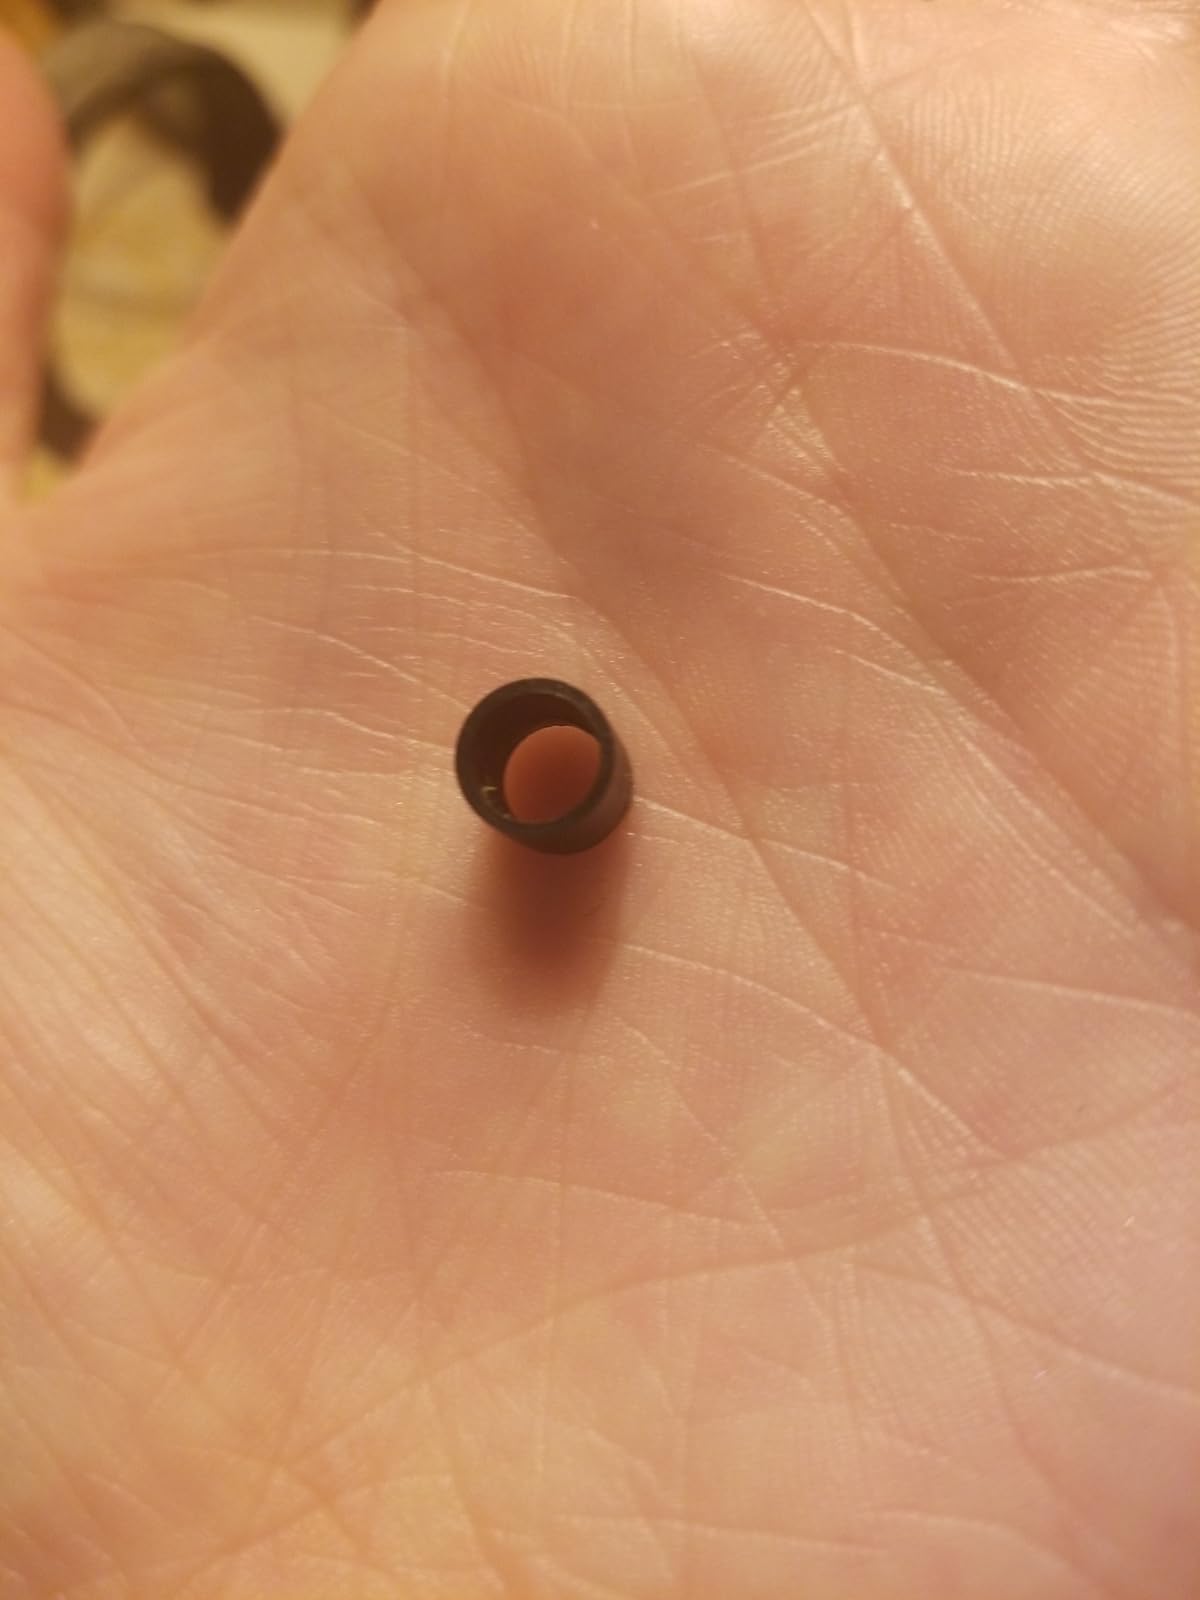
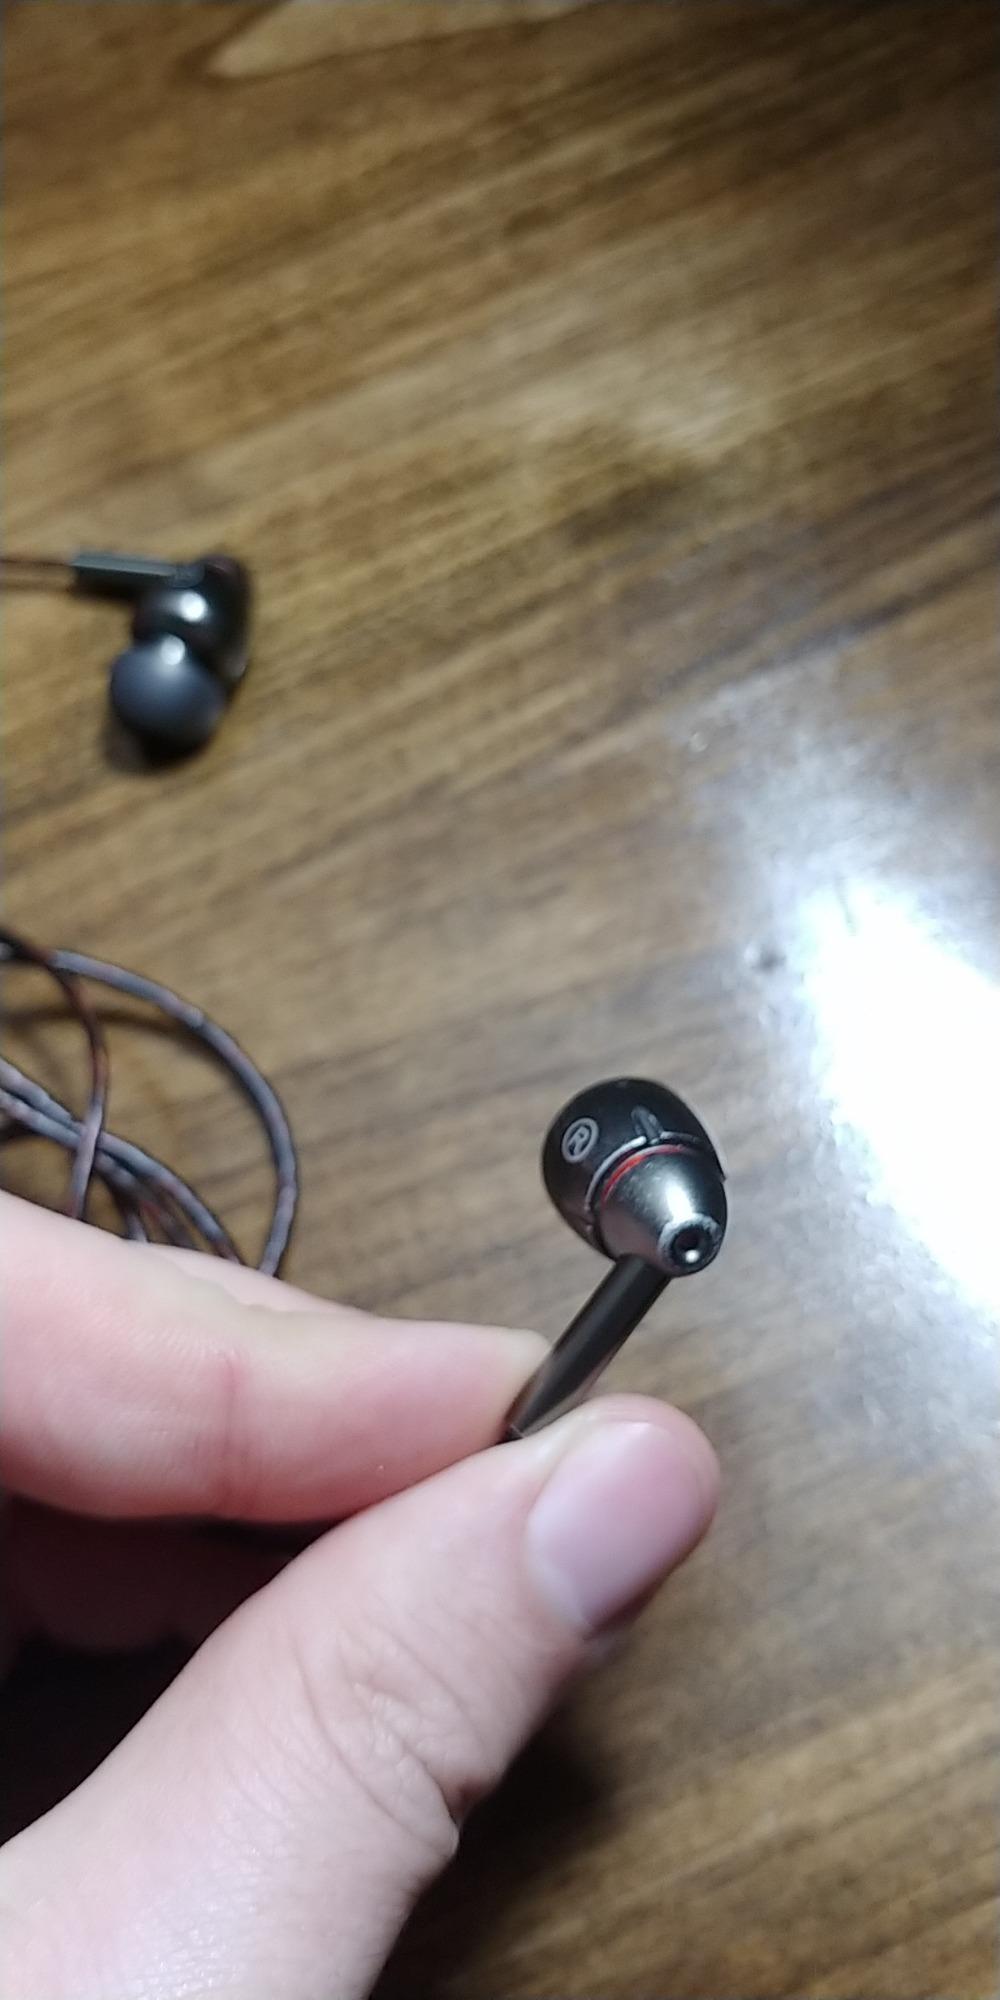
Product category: headphones
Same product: yes